War on Waste

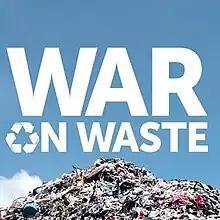

War on Waste (also known as War on Waste with Craig Reucassel) is an Australian documentary television series, the first season of which premiered on 16 May 2017 on ABC TV.